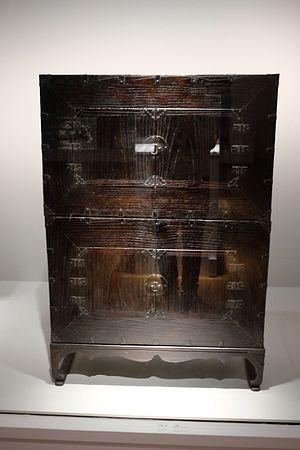
Petite armoire à deux niveaux. Bois de pawlonia. Joseon final.